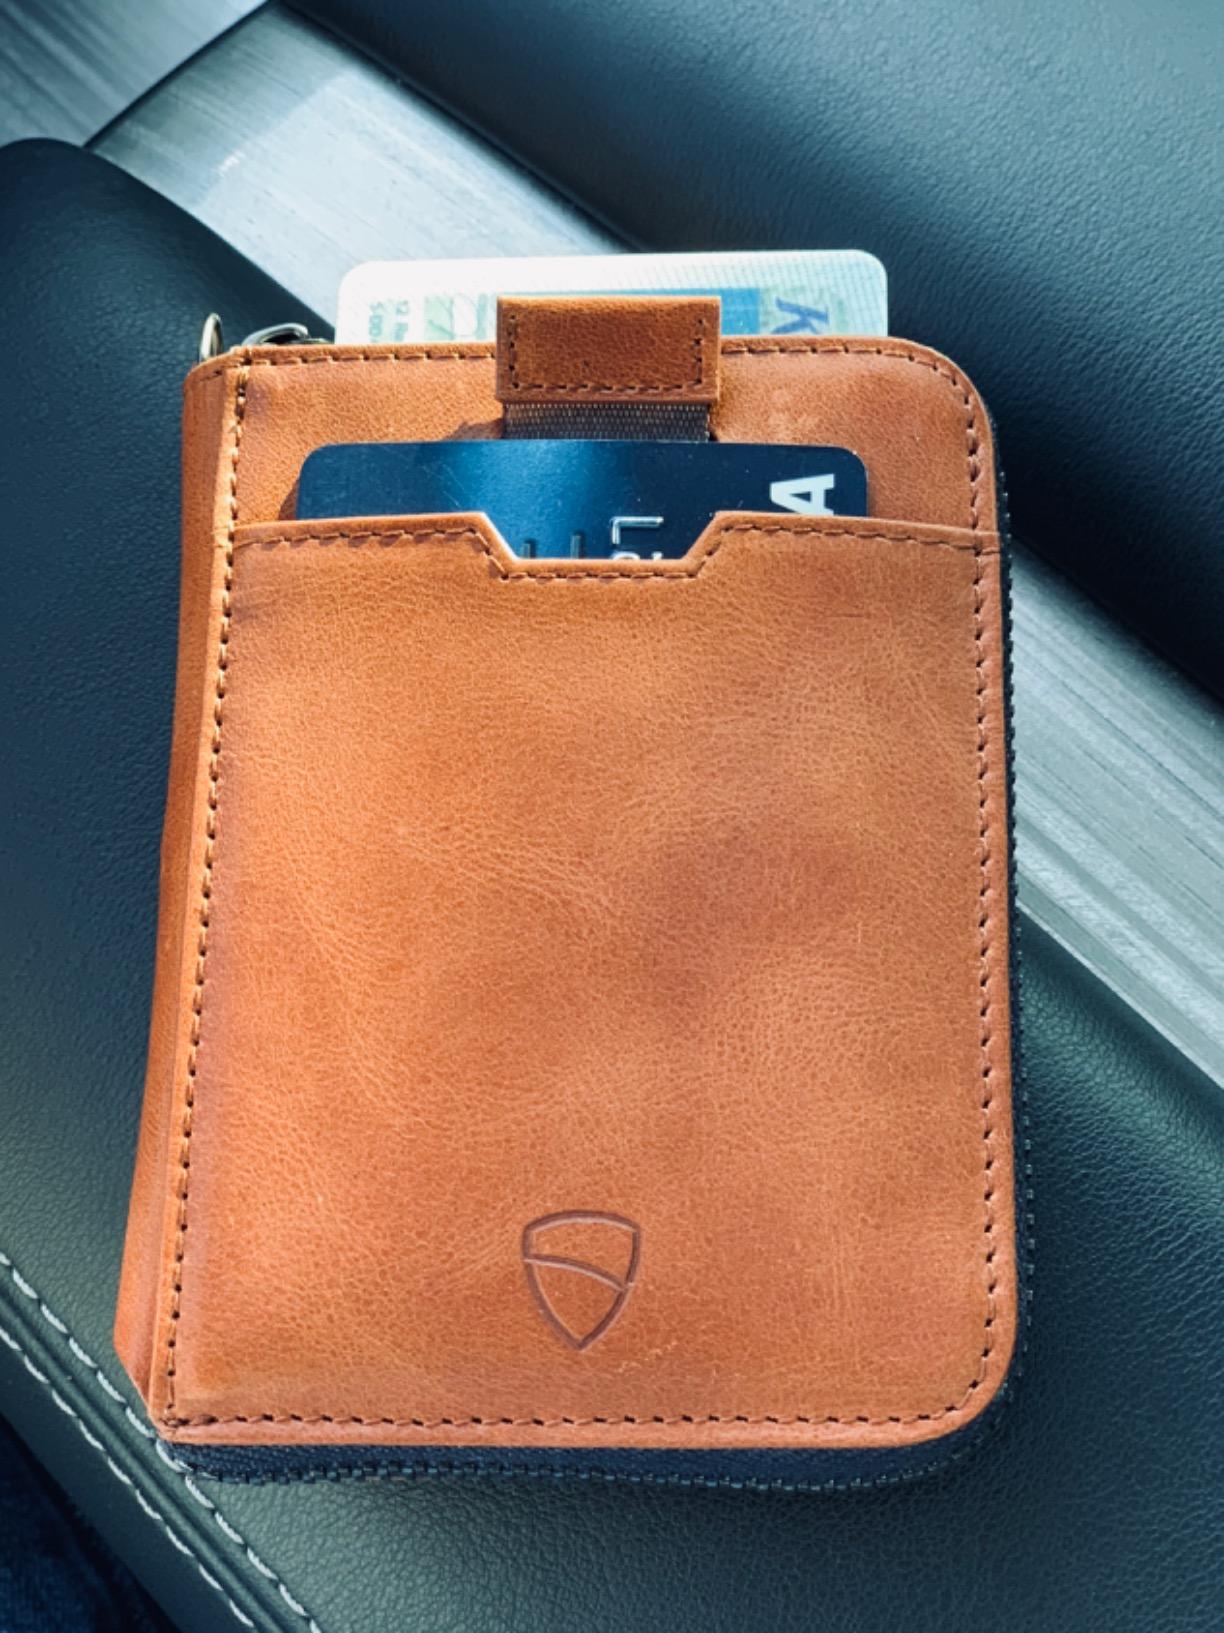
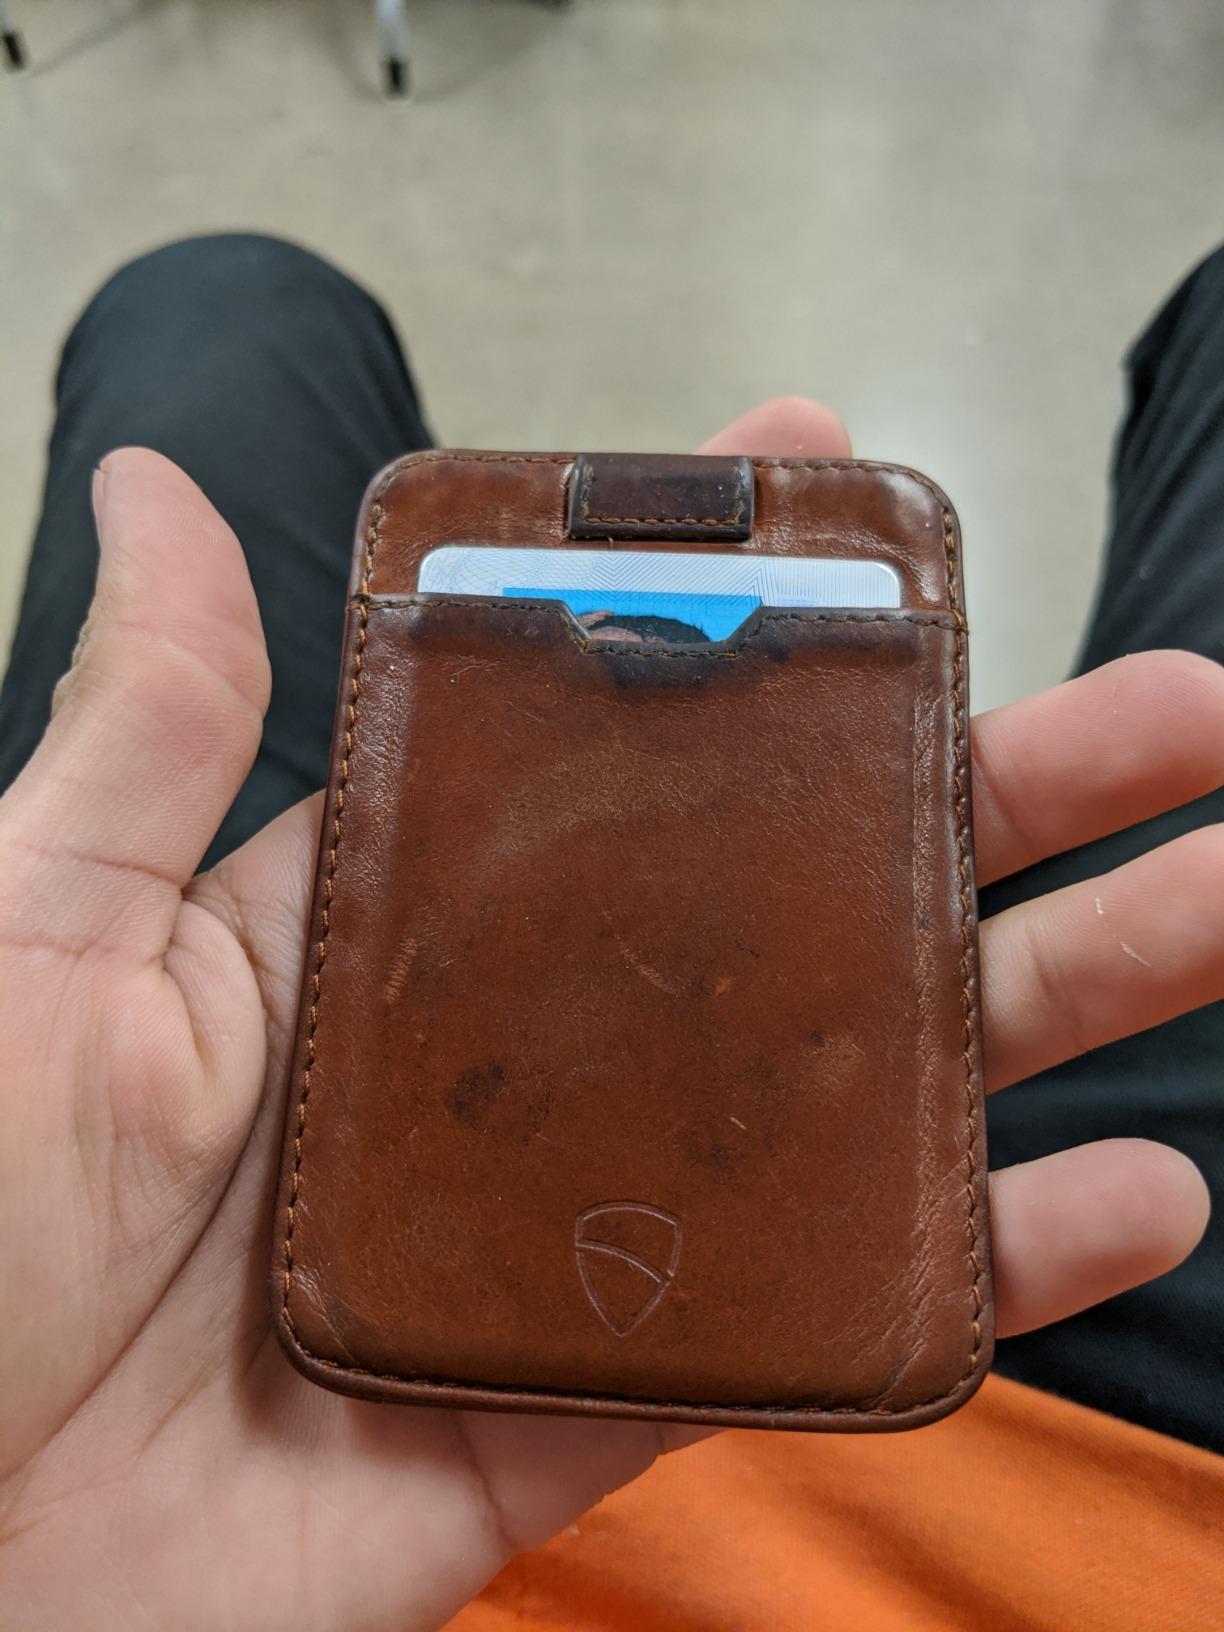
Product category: accessories_wallet
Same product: no